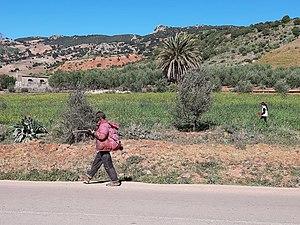
La marche à pied This is an image with the theme ""Africa on the Move or Transport"" from: Morocco"